Primorsk, Kaliningrad Oblast

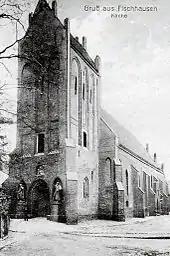
Church about 1930

Upon the re-organisation of the Prussian lands after the Congress of Vienna, Fischhausen became the administrative seat of a district ("Kreis Fischhausen") within the Province of East Prussia in 1818. Following the unsuccessful Polish November Uprising, some Polish insurgents were interned in the town in 1831, including Ignacy Domeyko and General Dezydery Chłapowski. A station on the East Prussian Southern Railway line from Königsberg to Pillau with a branch-off to Palmnicken (Yantarny) on the Amber Coast was inaugurated in 1865. From 1871, the town formed part of the German Empire. According to the German 1939 census, the town's population was 3,879.